Villenauxe-la-Petite

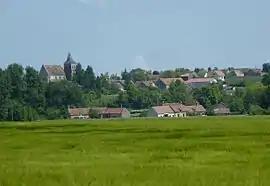
A general view of Villenauxe-la-Petite

Villenauxe-la-Petite is a commune in the Seine-et-Marne department in the Île-de-France region in north-central France.